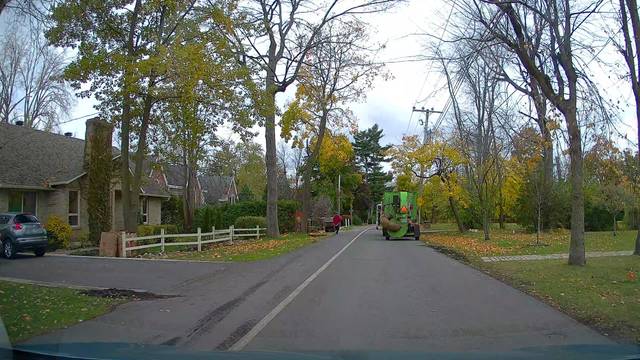
Region: Canada
Coordinates: 45.416, -73.882